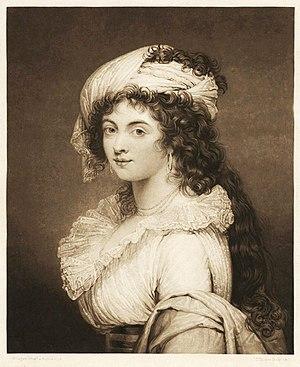
Charles Turner est un graveur en manière noire britannique, spécialisé dans les portraits. Il a collaboré avec Joseph Mallord William Turner sur la série d'estampes du Liber Studiorum.